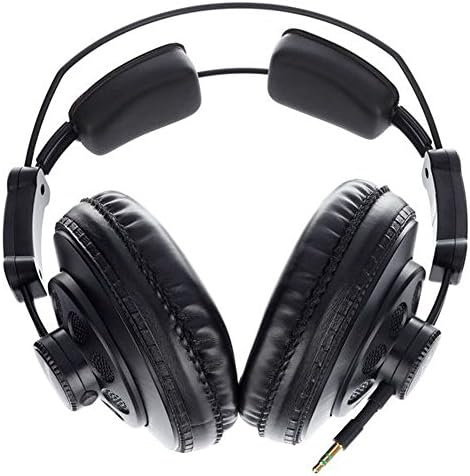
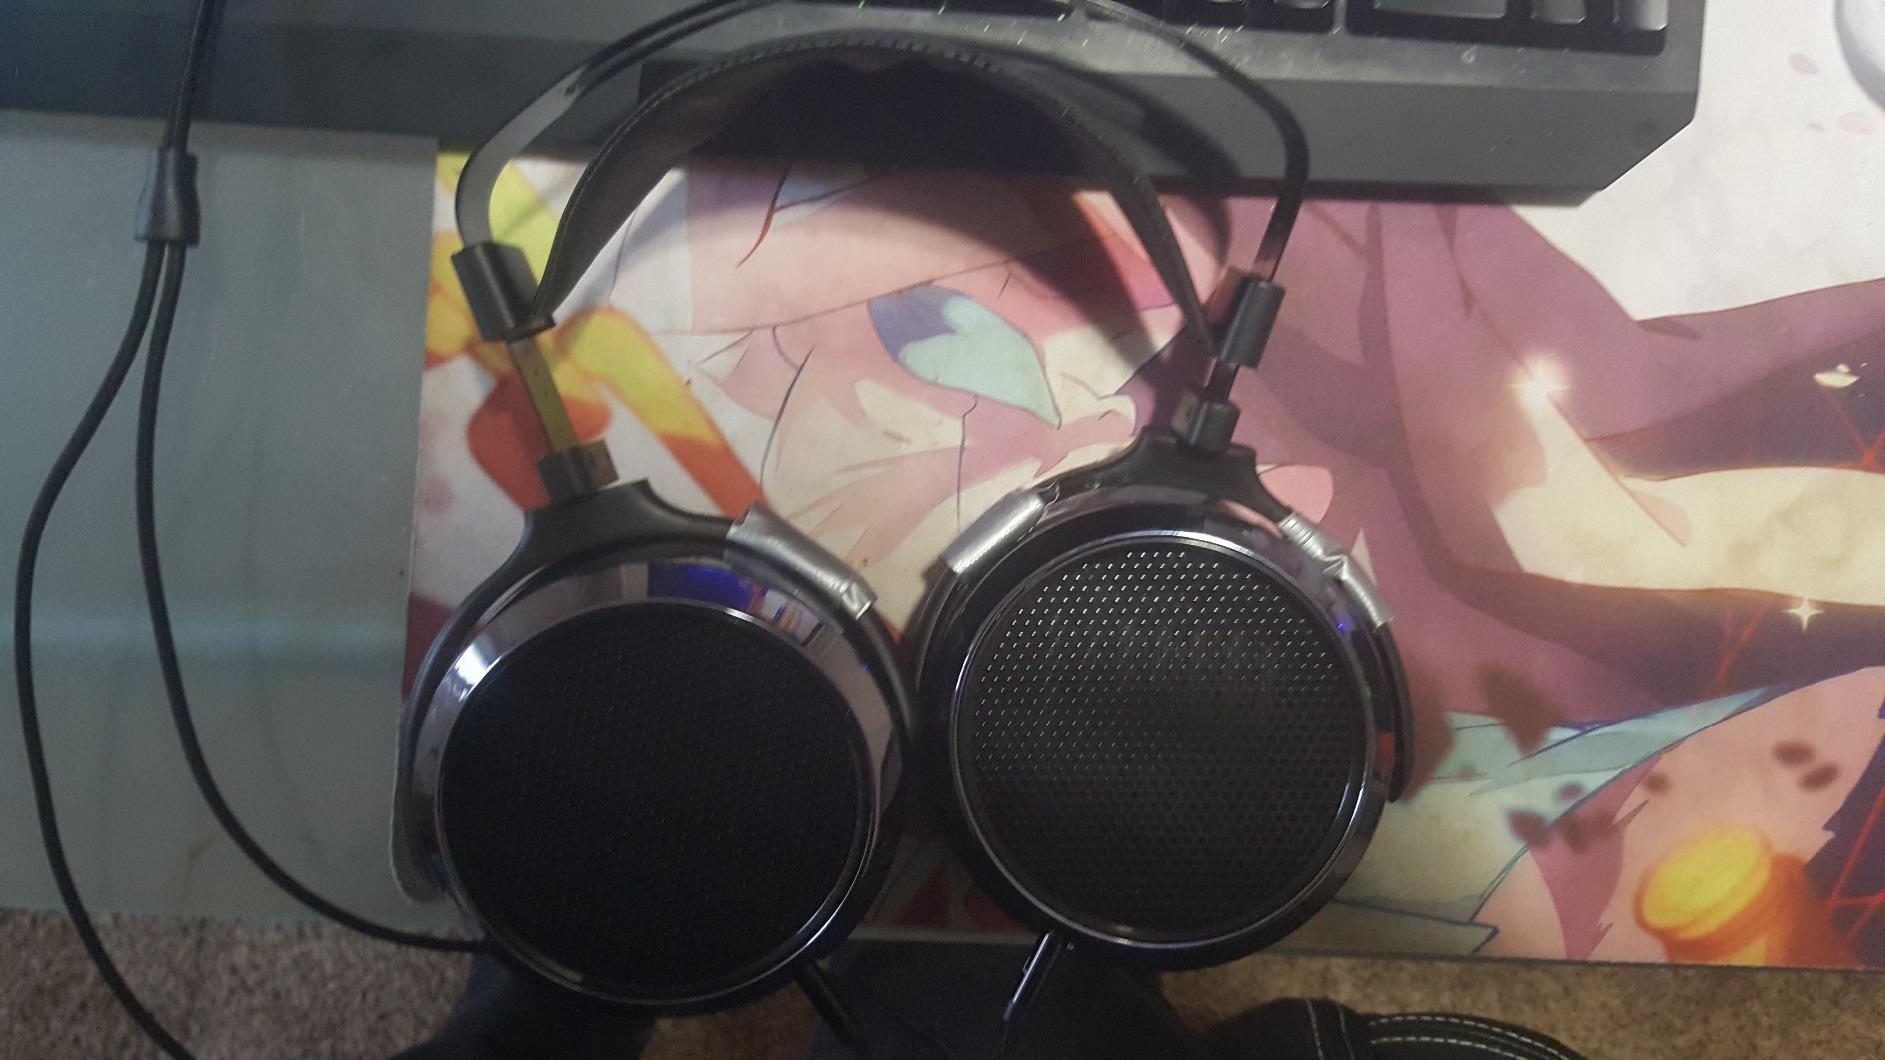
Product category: headphones
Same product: no